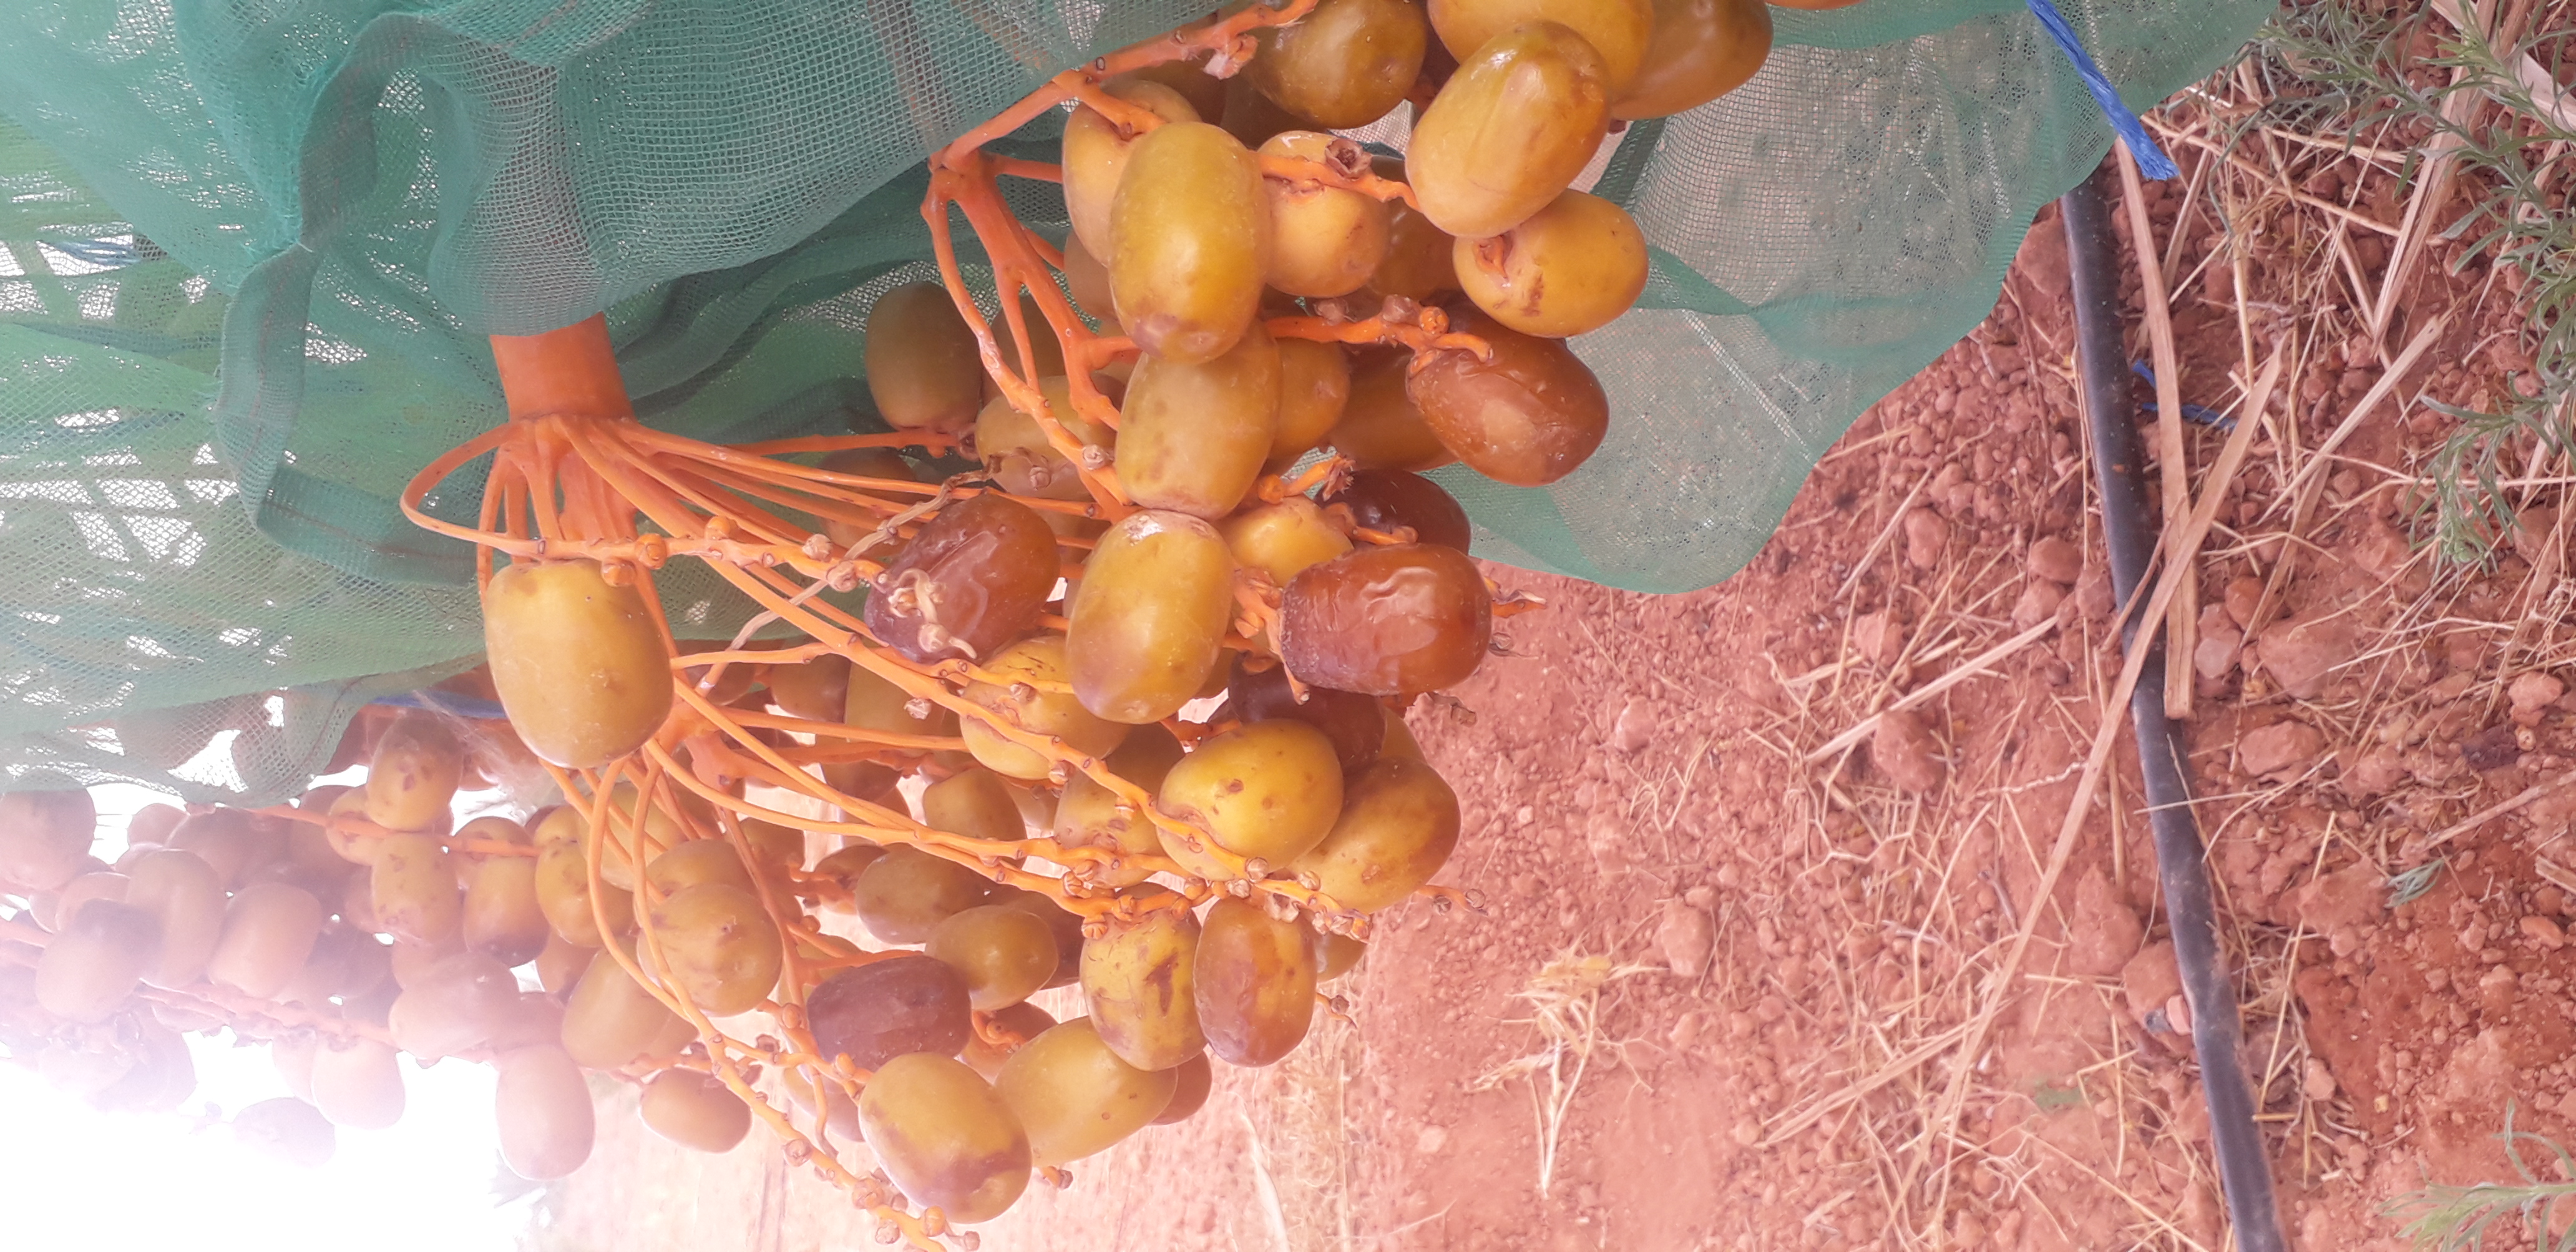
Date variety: Boufagous